Anders Johansson (drummer)

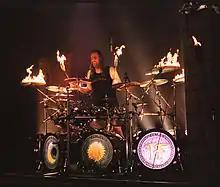

He is co-founder of Heptagon Records with his brother, created to promote their discs, their father's and some other Swedish musicians' work.